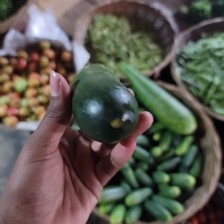
Label: cucumber